List of wartime orders of battle for the British 1st Division (1809–1945)

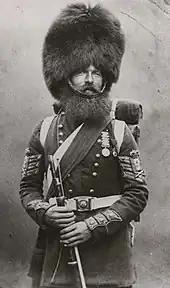
A portrait of Colour Sergeant William McGregor, Scots Guards, a member of the division who fought in the Crimean War.

During this period, brigades were referred to by their commander's names. Due to changes in command, the brigade names fluctuated frequently.